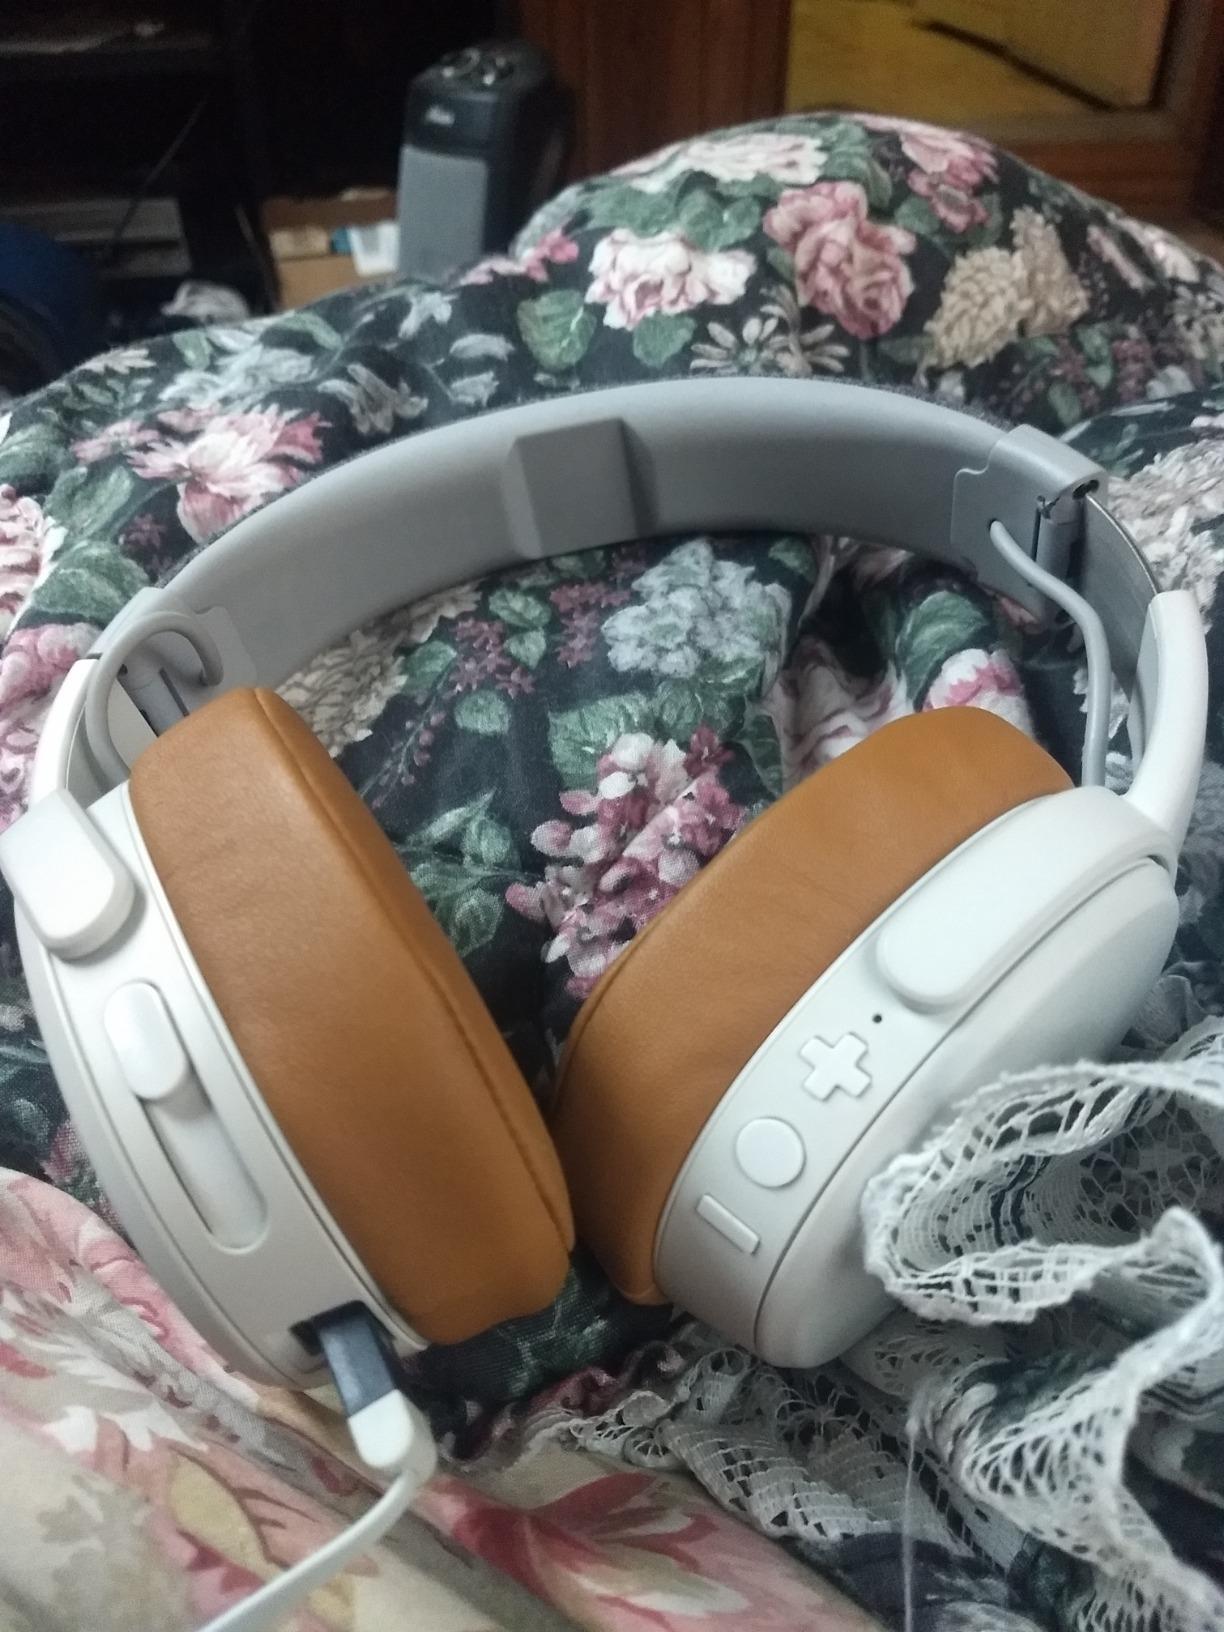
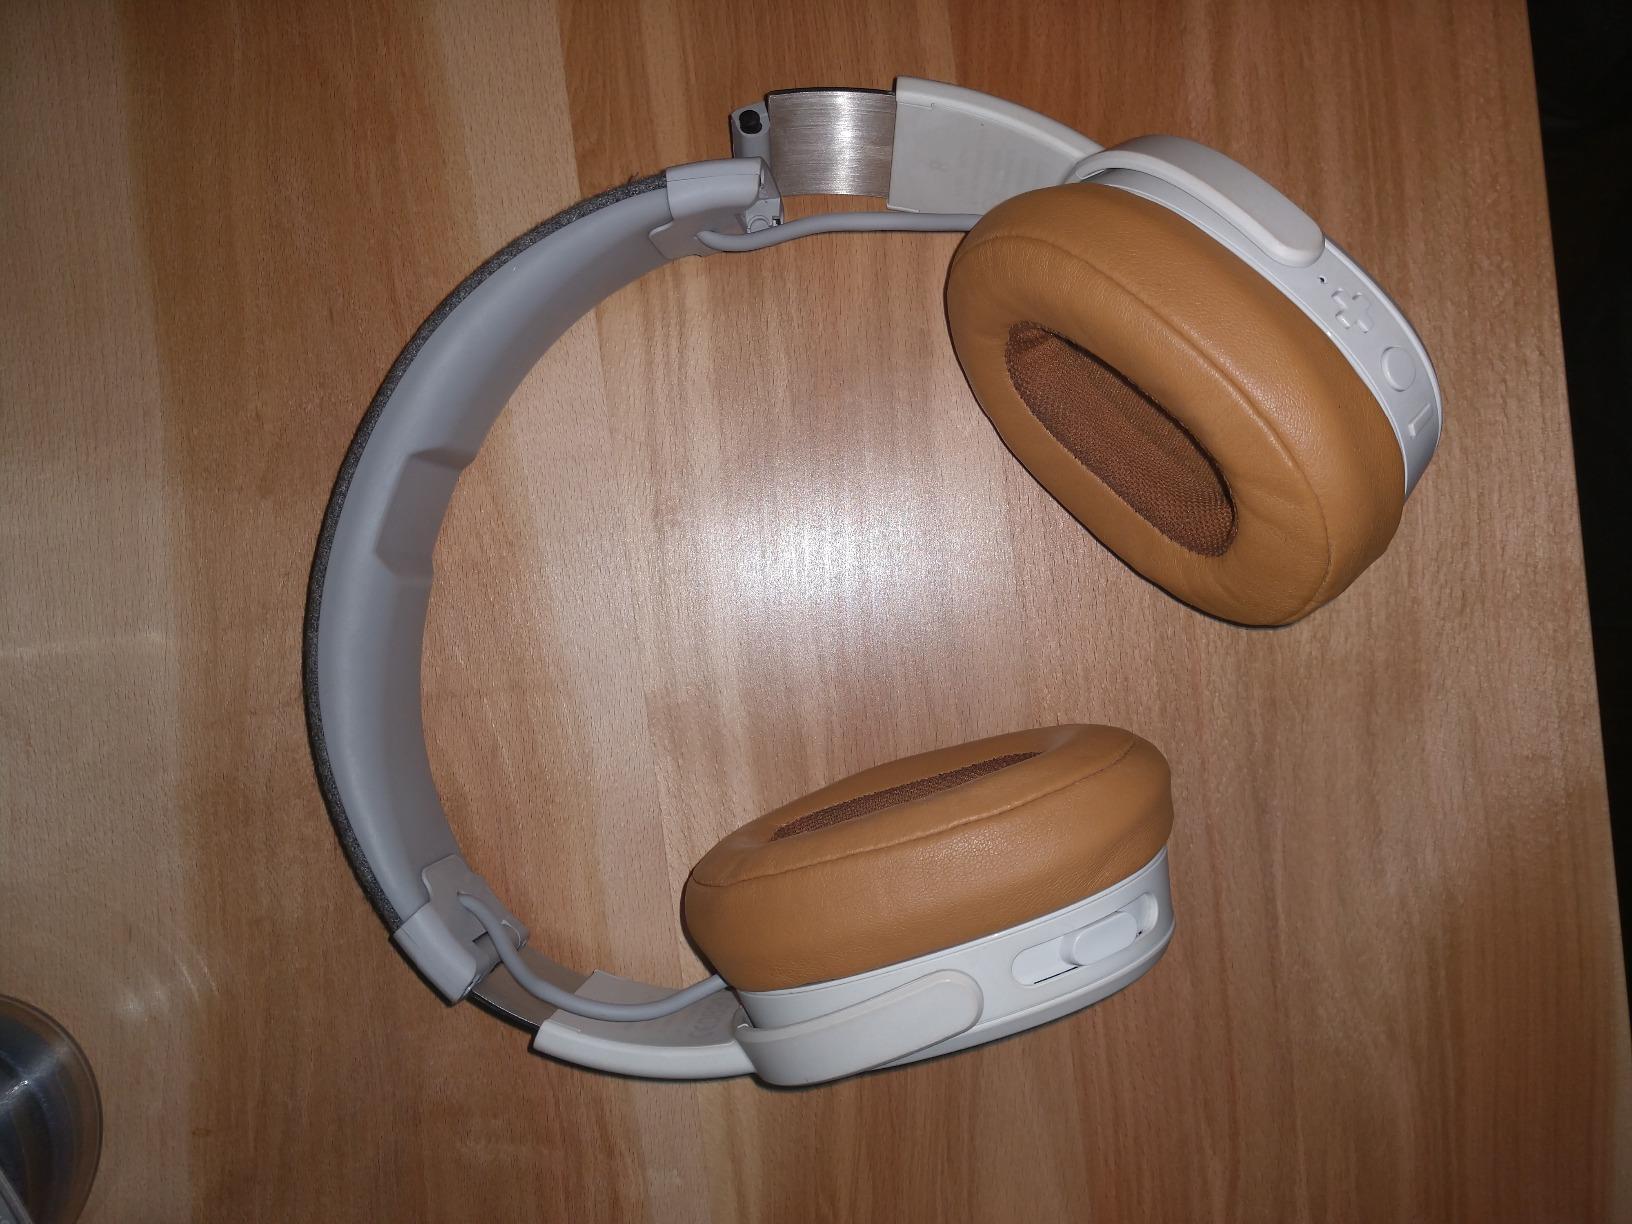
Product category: headphones
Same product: yes